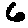
Label: 6